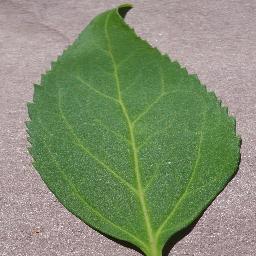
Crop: cherry
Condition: (including_sour)_healthy